Arnold Schultze

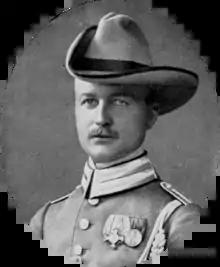
Arnold Schultze

Arnold Schultze (24 March 1875 – 22 August 1948) was a German officer, geographer, and entomologist who specialised in Lepidoptera.